The Fabulous Beekman Boys

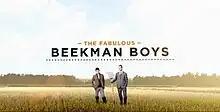
Title card

The Fabulous Beekman Boys is a reality television show produced in the United States by World of Wonder Productions. The series followed Josh Kilmer-Purcell and his husband Brent Ridge as they learned how to become farmers and launch their lifestyle brand, Beekman 1802. Brent, a physician who previously worked for Martha Stewart Omnimedia, lives at the farm full-time, while Josh, a "New York Times" bestselling author, commutes from their apartment in New York City on the weekends. The show originally aired on Planet Green, one of the Discovery Networks, but was acquired by Cooking Channel, a network owned by Scripps Network Interactive in 2012.